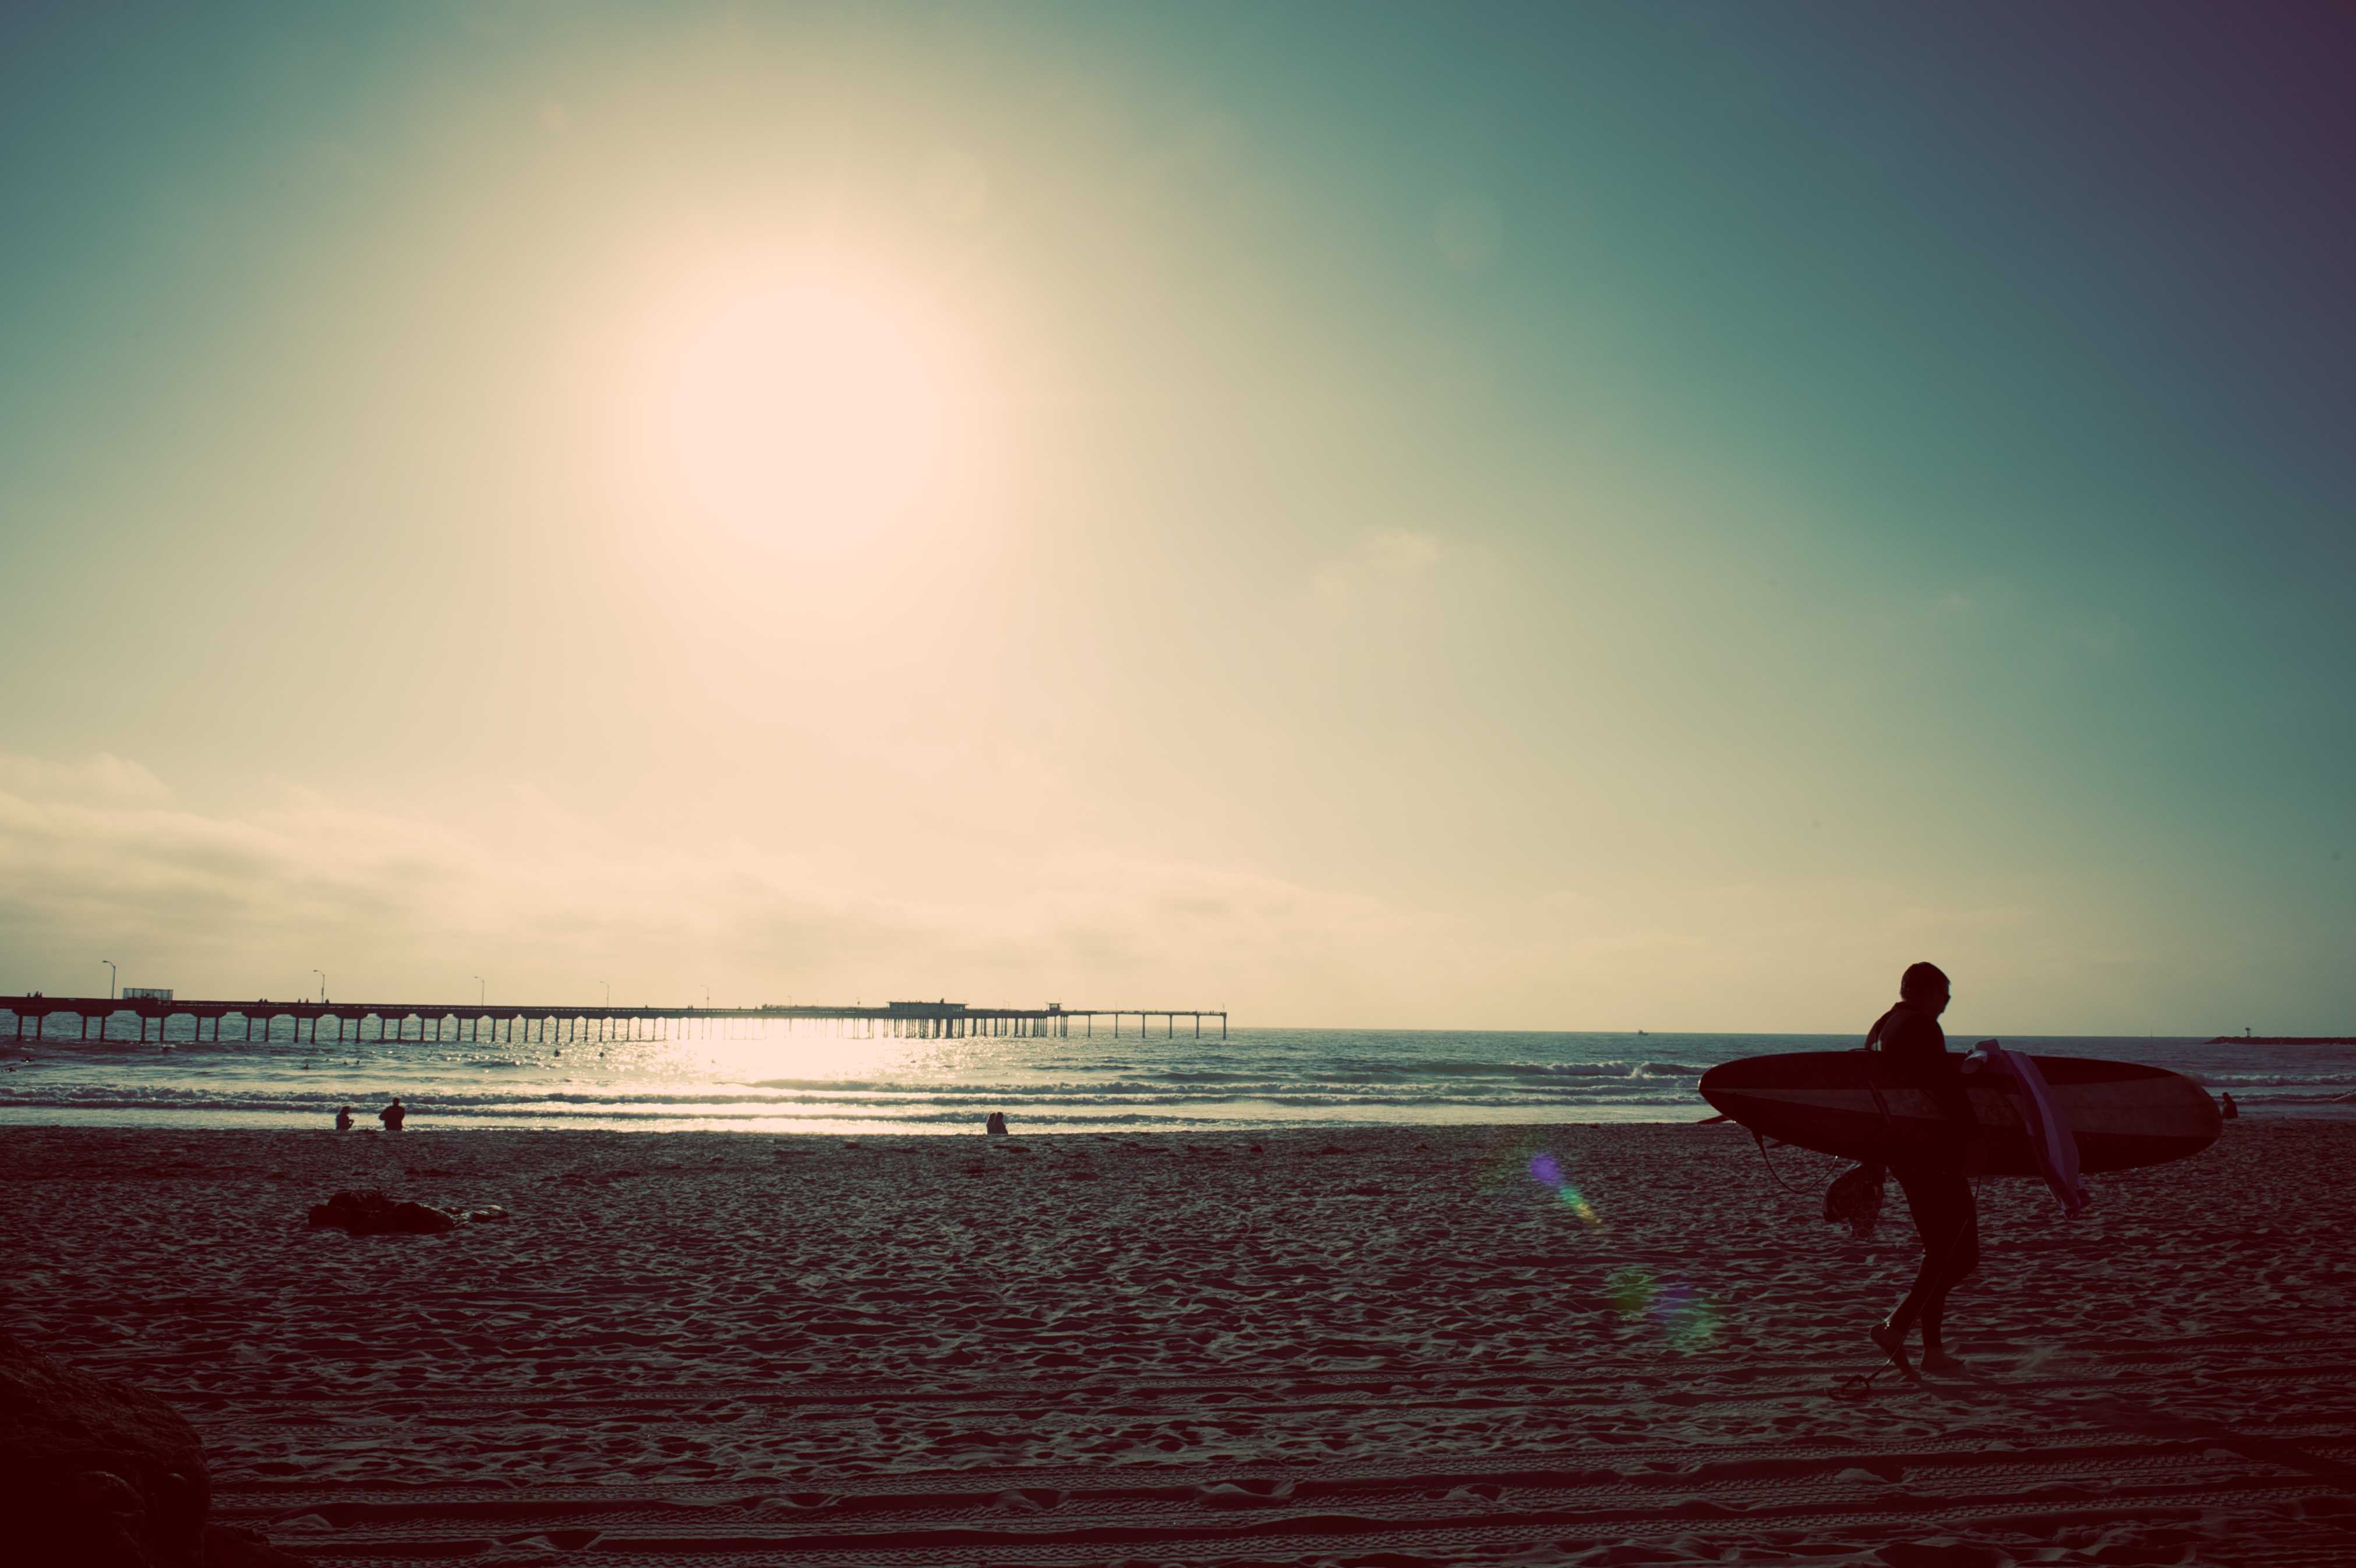
beach, sea, coast, water, outdoor, sand, ocean, horizon, light, cloud, sky, sun, sunrise, sunset, sunlight, morning, shore, wave, dawn, surfer, shoreline, dusk, evening, surfing, reflection, surfboard, bay, california, body of water, publicdomain, gradient, day, sandiego, atmospheric phenomenon, wind wave